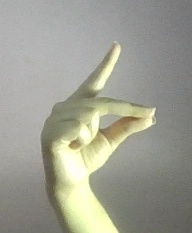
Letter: ta